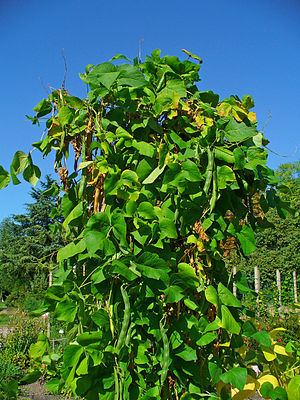
Pralbønne
Dyrket pralbønne
Pralbønnen er en er giftig plante i ærteblomst-familien. Navnet hentyder til plantens enorme størrelse sammenlignet med andre bønnearter. Den klatrende stængel kan blive op til syv meter lang